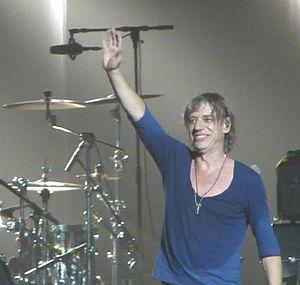
Jean-Louis Aubert en concert à Strasbourg le 26 juin 2011.